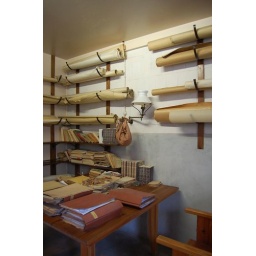
Guadi's office in the school building at La Sagrada Familia